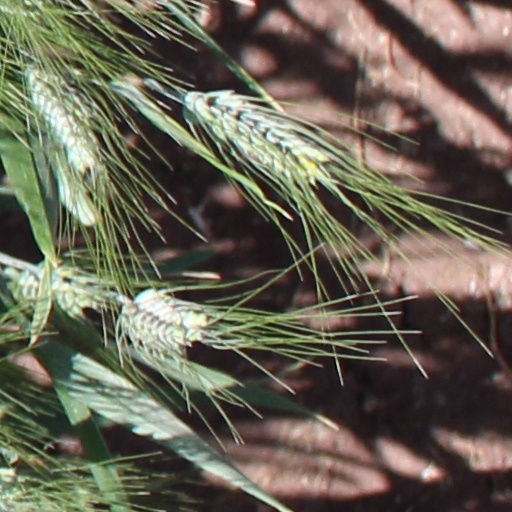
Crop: wheat